Aleksei Gritsayenko

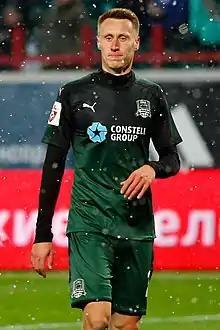
Gristayenko with Krasnodar in 2017

Aleksei Aleksandrovich Gritsayenko (born 25 May 1995) is a Russian football player who plays as a centre-back for Rubin Kazan.